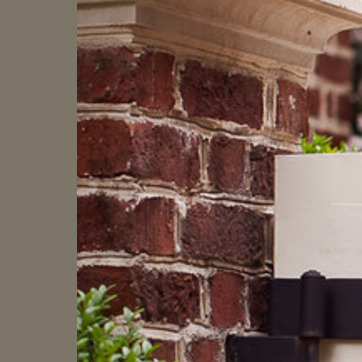
Material: brick